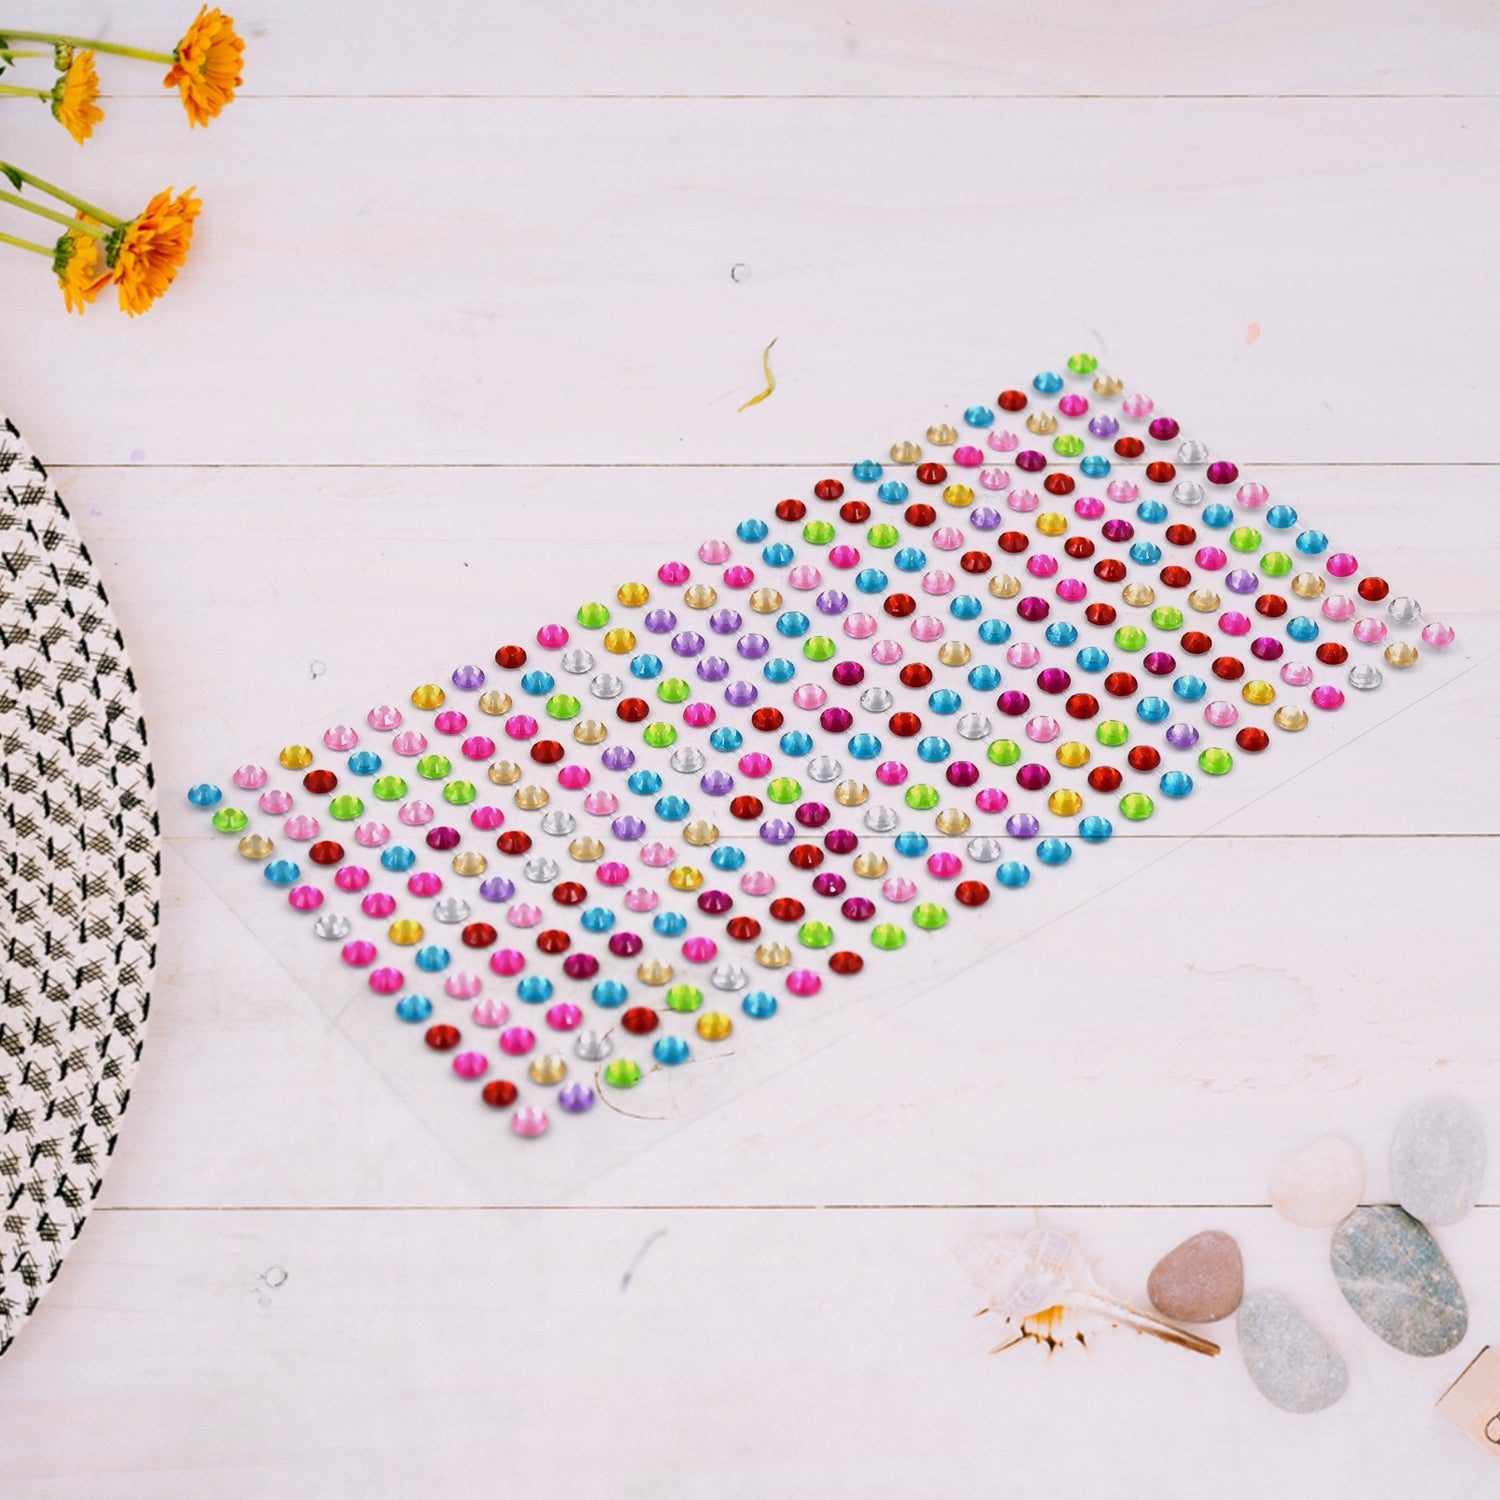
Self Adhesive Multi Size Shaped Shining Stones Crystals Stickers For Art & Craft, Mobile Phone Decoration, Jewelery Making, School Projects, Creative Work
Self Adhesive Multi Size Shaped Shining Stones Crystals Stickers For Art & Craft, Mobile Phone Decoration, Jewelry Making, School Projects, Creative Work Description :- Premium Quality stone stickers Multi color Adhesive Stone HOME DECOR, MULTI-USE: This wallpaper is ideal to decorate bedroom, living room, hall, kitchen, bathroom, kids room, play room, nursery, study, office, restaurants, etc. Can be applied on furniture, wardrobe, kitchen cupboards, cabinets, putty wall and tiles as well. Easy to apply! This wall paper can be applied to any smooth, clean and dry Surface. There are grid lines on the back for easy measurement & cutting. It’s easy to remove or re-use, and they don't leave sticky messes behind. Dimension :- Volu. Weight (Gm) :- 90 Product Weight (Gm) :- 12 Ship Weight (Gm) :- 90 Length (Cm) :- 20 Breadth (Cm) :- 10 Height (Cm) :- 2
Brand: Pioneer Technologies
Category: Arts & Entertainment > Hobbies & Creative Arts > Arts & Crafts > Art & Crafting Materials > Embellishments & Trims > Rhinestones & Flatbacks > Self-Adhesive Rhinestones